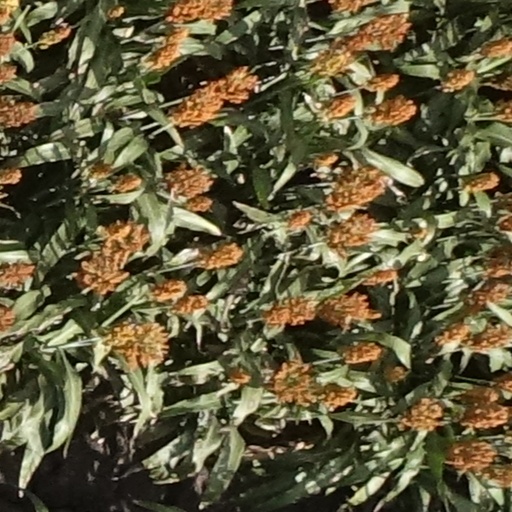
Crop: sorghum